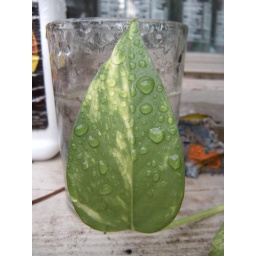
glass with leaf bottle in background